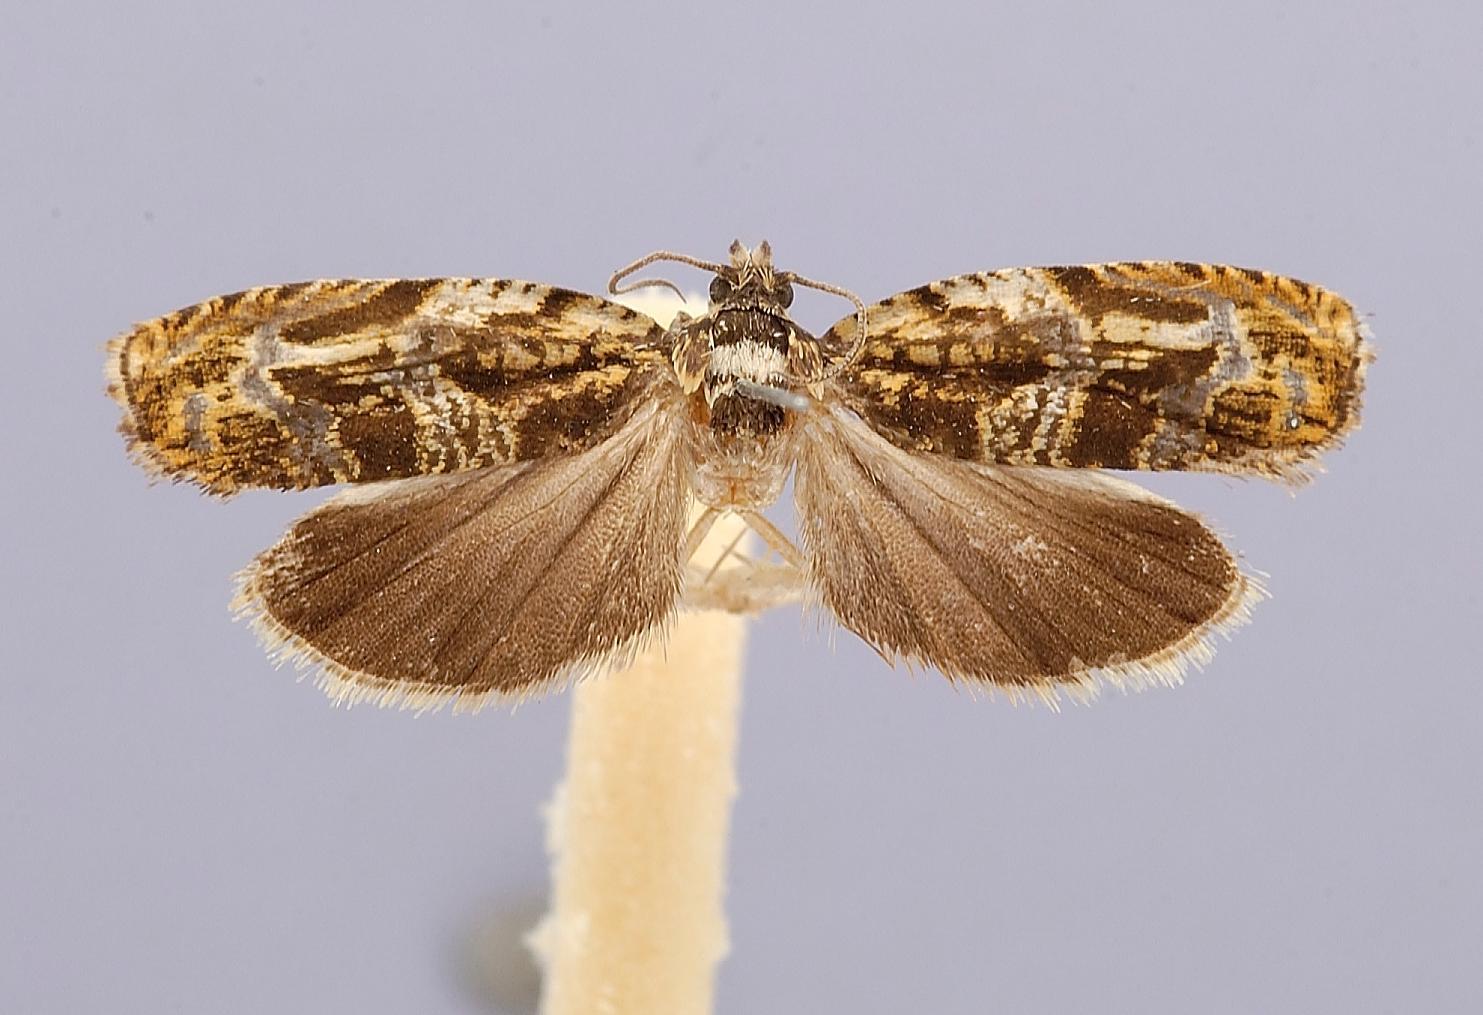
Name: Pseudohedya elaborata
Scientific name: Pseudohedya elaborata Kawabe, 1976
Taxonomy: Animalia, Arthropoda, Insecta, Lepidoptera, Tortricidae
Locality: Aomori Prefecture, Tuta Spa, Aomori, Japan
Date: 20 Jul 1957